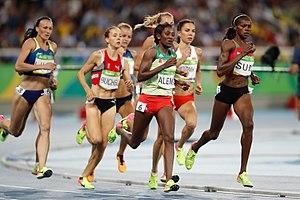
L'épreuve du 800 mètres féminin aux Jeux olympiques de 2016 se déroule du 17 au 20 août 2016 au Stade olympique de Rio de Janeiro, au Brésil. Elle est remporté par la Sud-Africaine Caster Semenya dans le temps de 1 min 55 s 28.
Le 800 mètres masculin figure au programme des Jeux olympiques depuis la première édition, en 1896 à Athènes. L'épreuve féminine est disputée pour la première fois lors des Jeux de 1928, à Amsterdam, mais celle-ci est retirée du programme dès l'édition suivante, en 1932, avant de refaire son apparition en 1960.